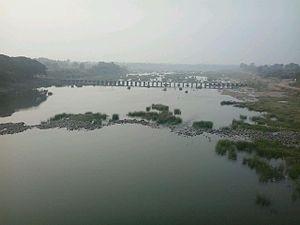
La Pranhita est une rivière indienne d'une longueur de 113 km qui coule dans les États de Maharastra et de Telangana. Elle est un affluent de la Godavari.